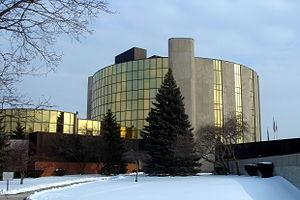
Livonia est une ville située dans l’État américain du Michigan. Située dans le comté de Wayne, c'est une banlieue de Détroit. Sa population s’élevait à 96 942 habitants lors du recensement de 2010, estimée à 94 105 habitants en 2017.